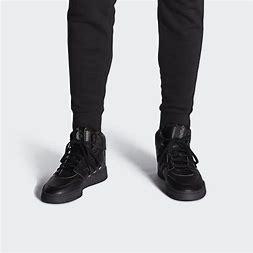
Brand: adidas
Model: Drop Step XL Skate